Alexandra Kollontai

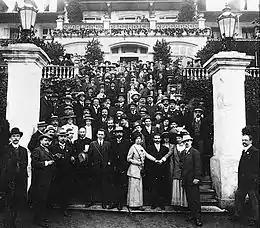
International Socialist Congress, Copenhagen 1910. Alexandra Kollontai holds a delegate's hand.

Her parents forbade the relationship and sent Alexandra on a tour of Western Europe in the hope that she would forget Vladimir, but the pair remained committed to one another despite it all and married in 1893. Alexandra became pregnant soon after her marriage and bore a son, Mikhail, in 1894. She devoted her time to reading radical populist and Marxist political literature and writing fiction.